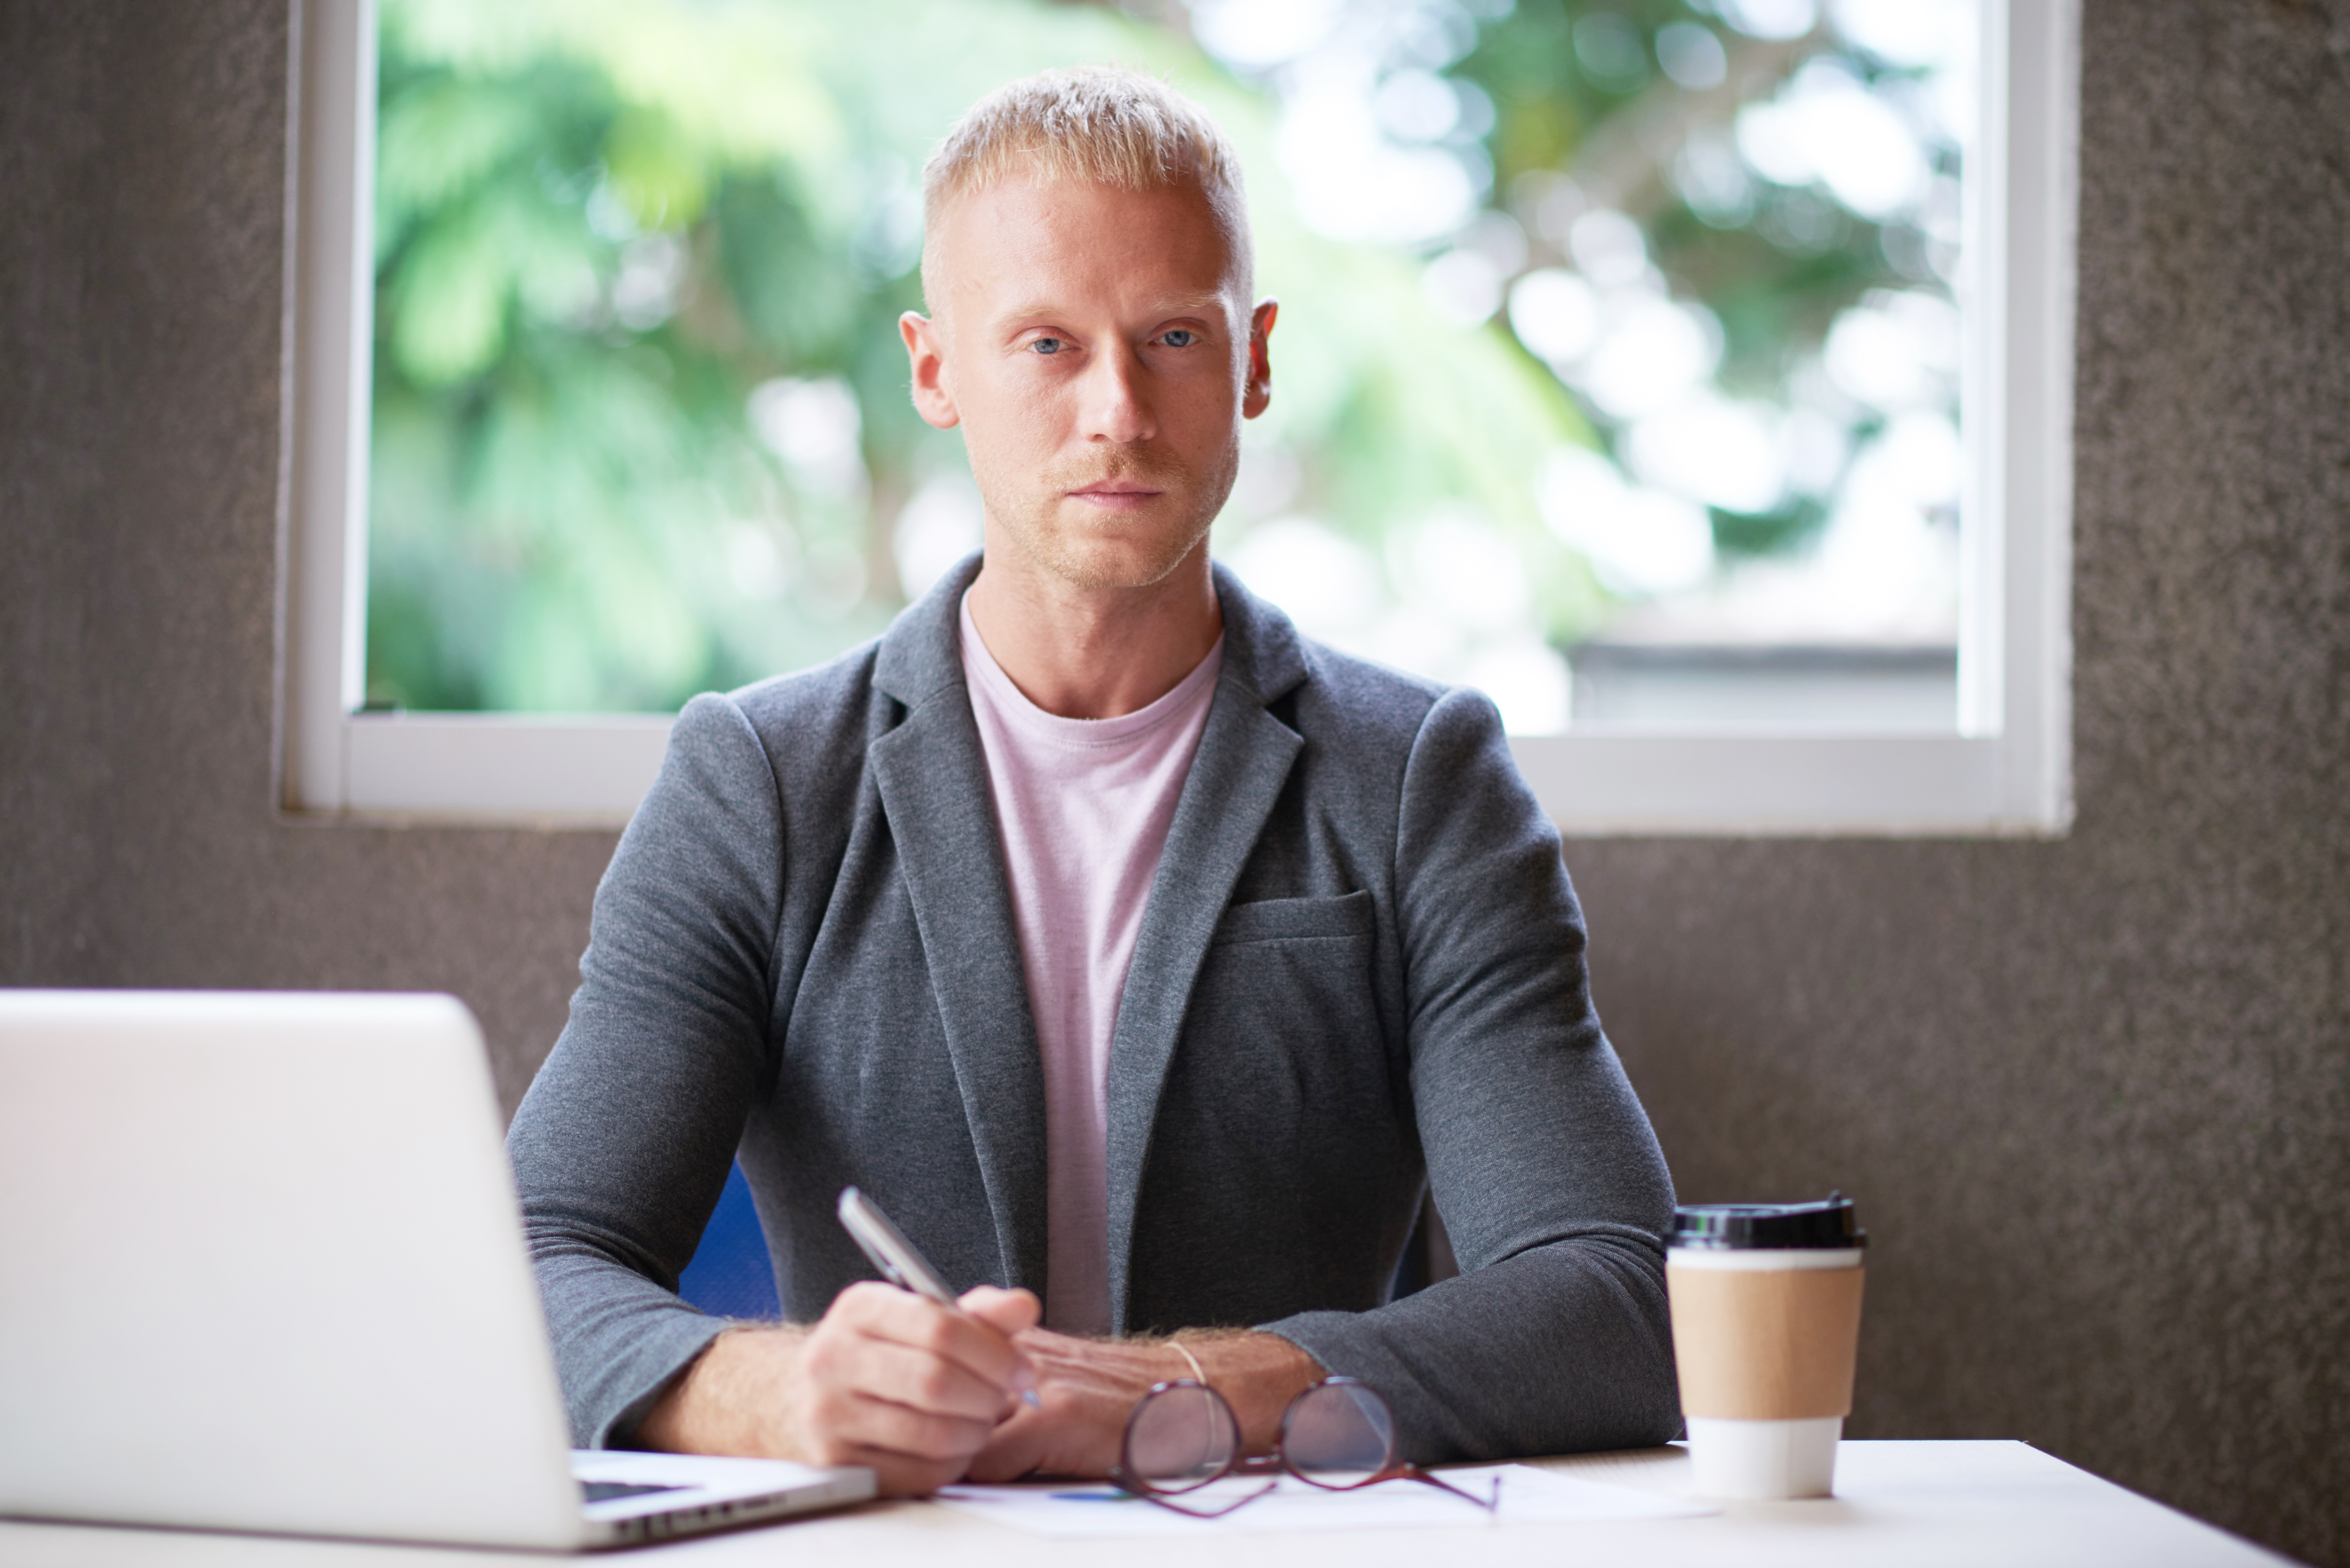
caucasian, business, businessman, coffee, computer, confidence, corporate, drink, enterpreneur, ethnicity, executive, laptop, man, manager, occupation, office, one, person, portrait, professional, serious, sitting, table, working, workplace, clothing, furniture, electronic device, wrist, white collar worker, office equipment, gadget, office supplies, communication device, dress shirt, desk, portable communications device, comfort, job, output device, businessperson, personal computer, chair, Office instrument, mobile device, mobile phone, netbook